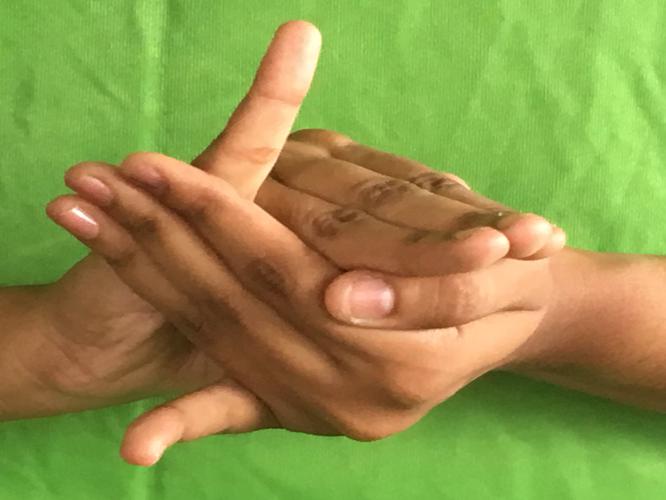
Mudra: Kurma
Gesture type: double_hand